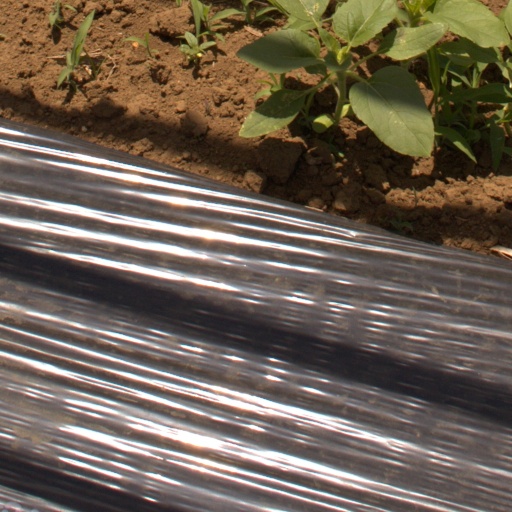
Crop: Jerusalem artichoke